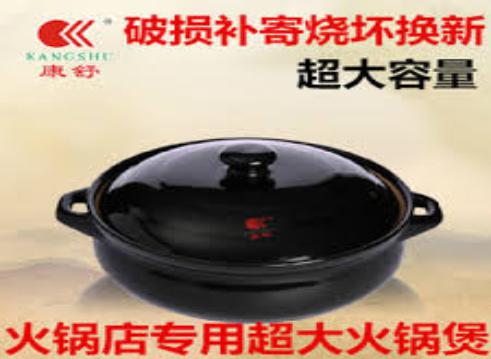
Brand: kangshu
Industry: Others